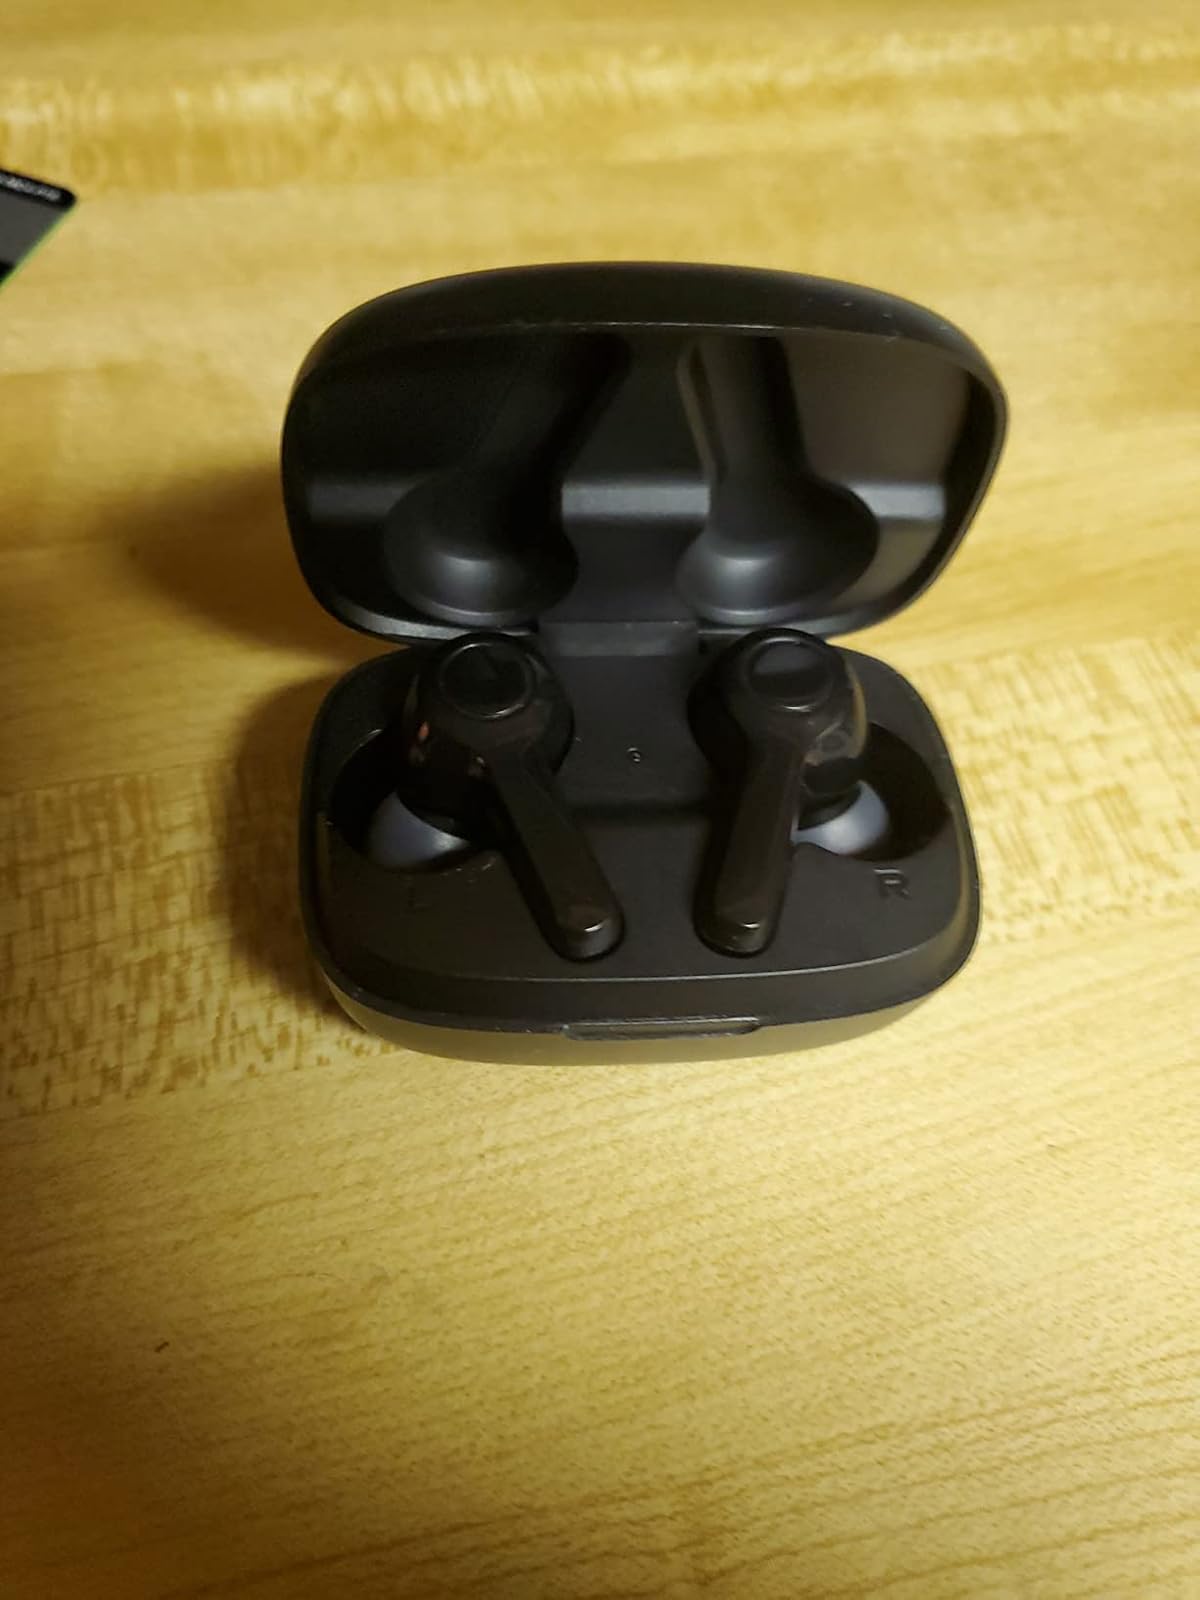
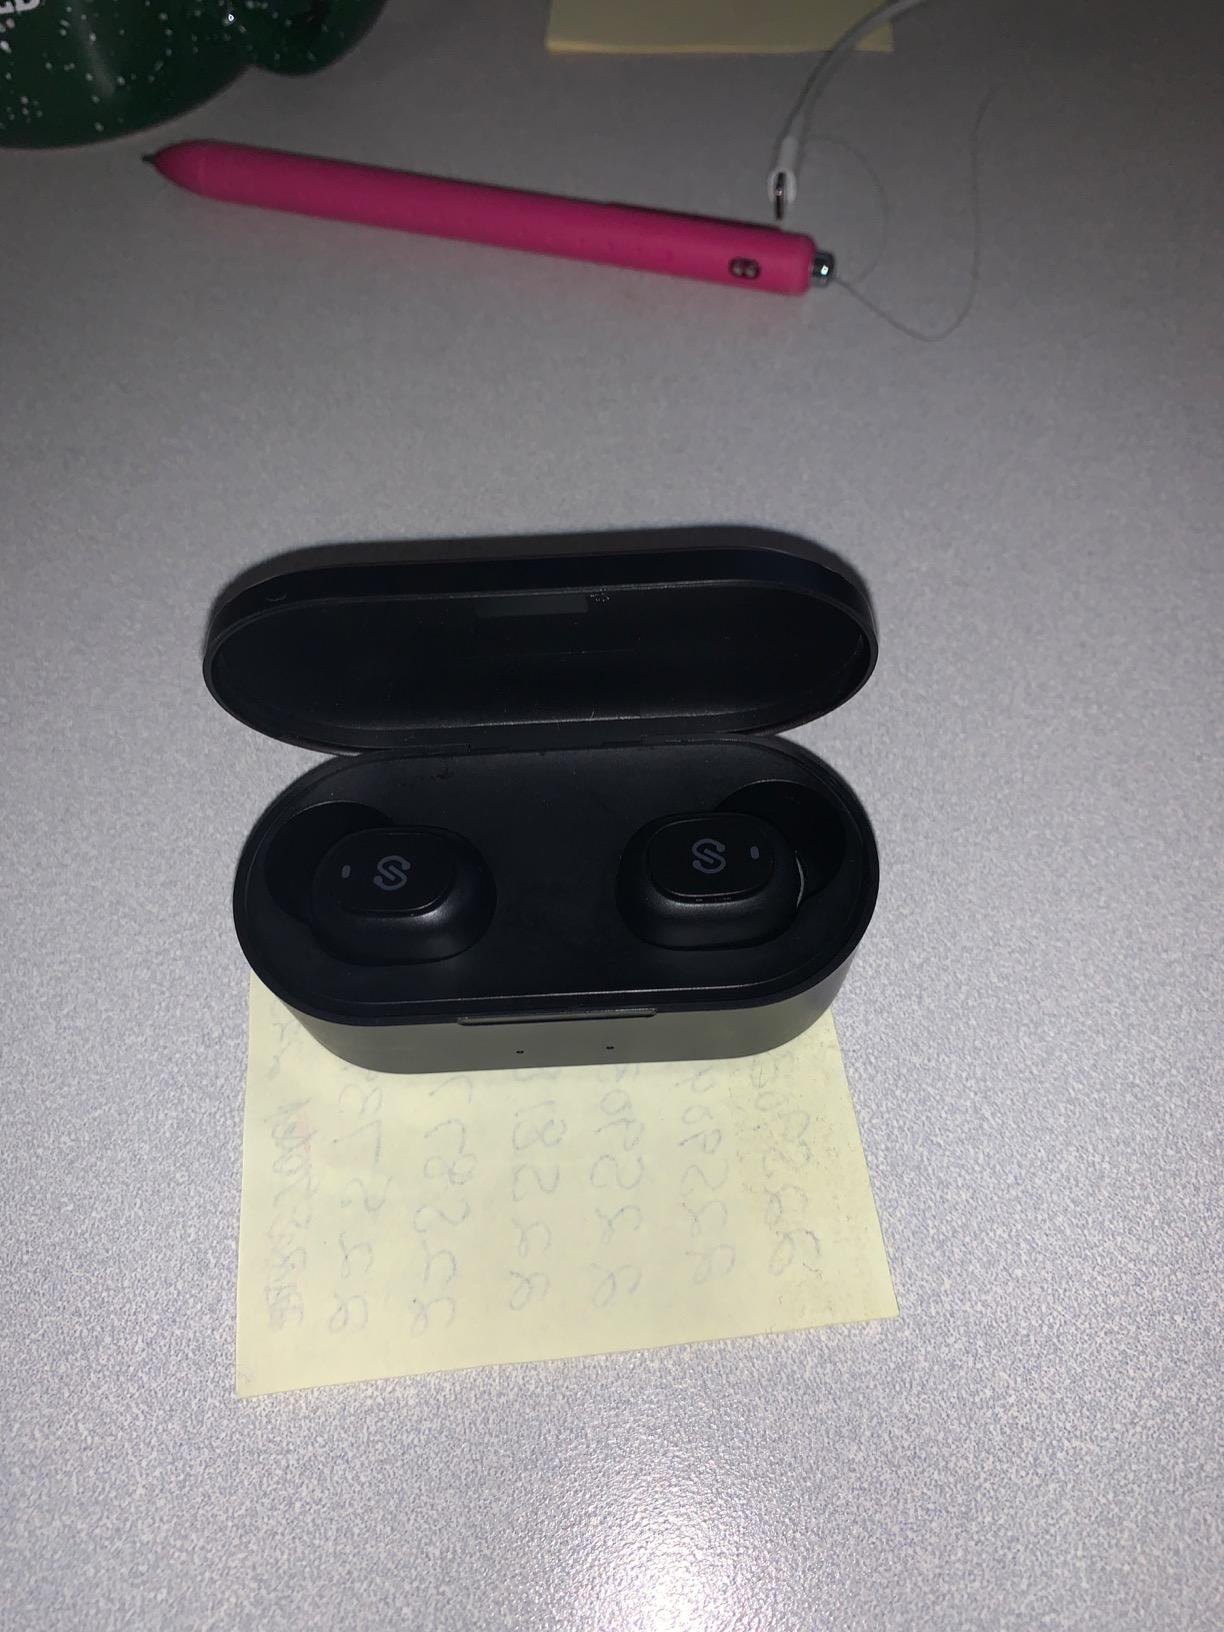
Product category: earbuds
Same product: no